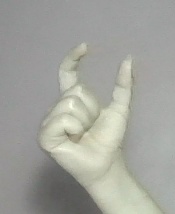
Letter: nun